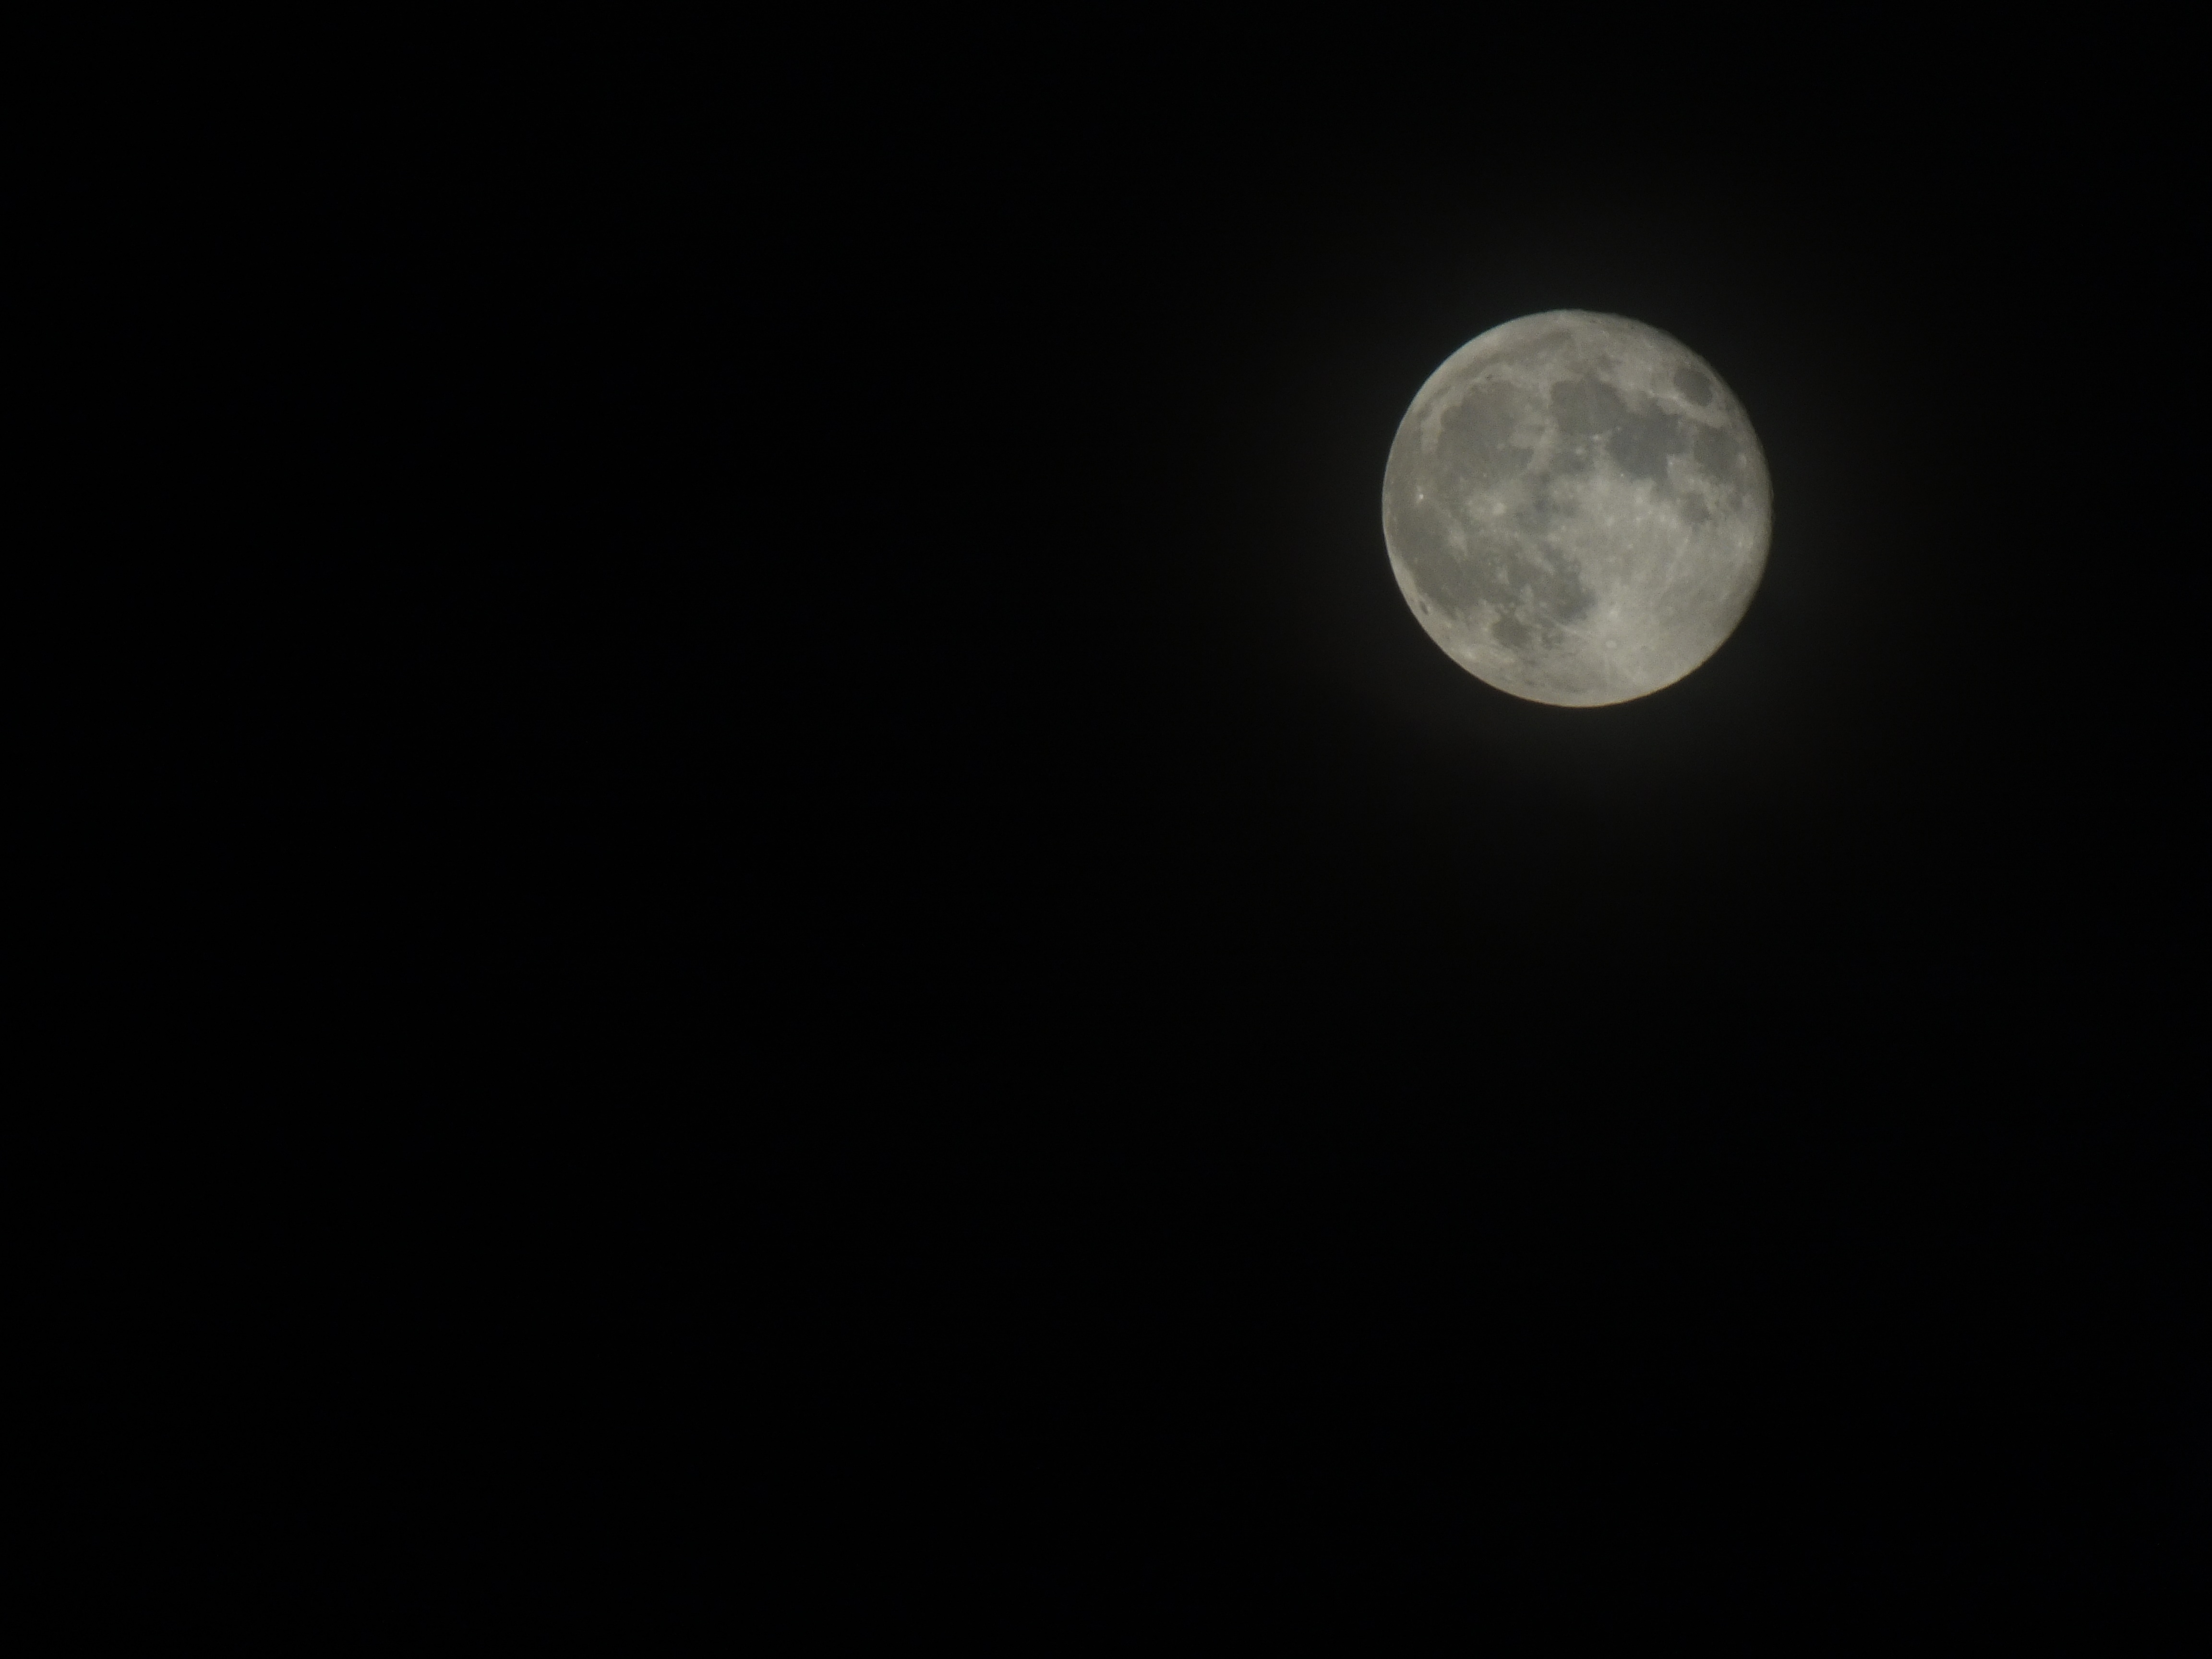
black and white, atmosphere, darkness, moon, full moon, moonlight, circle, event, astronomical object, celestial event